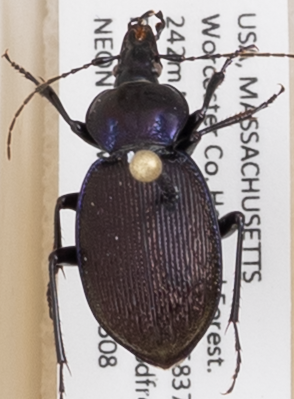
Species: Sphaeroderus stenostomus lecontei
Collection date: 2018-05-08
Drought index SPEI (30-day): -0.036
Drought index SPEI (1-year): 0.32
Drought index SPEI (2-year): -0.8